Death in the Red Jaguar

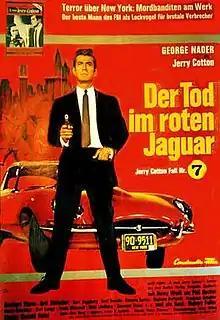
German film poster

Death in the Red Jaguar is a 1968 West German thriller film directed by Harald Reinl and starring George Nader, Heinz Weiss, and Daniela Surina. It is the sixth in the Jerry Cotton series of films.